Kobzar (poetry collection)

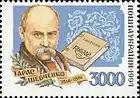
Shevchenko and "Kobzar", 1994 stamp of Ukraine

In contemporary Ukrainian, the word, "Kobzar", is also associated with the famous Ukrainian poet Taras Shevchenko, who was given "Kobzar" as a nickname.